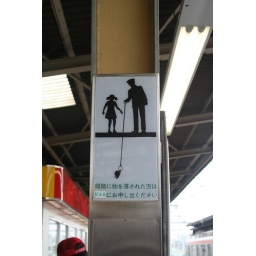
Fishing for hats is allowed in train stations